Ryan Bennett

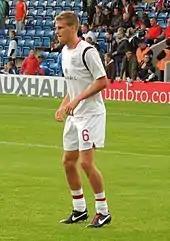
Bennett warming up for the England under-21 team in 2012

Bennett was called up for the England national under-18 team that faced Austria at Victoria Park on 16 April 2008. It was his first England call-up. He played the full game in the 2–0 victory. On 29 September 2011, Bennett was called up to the under-21 team for the first time by Stuart Pearce. He made his debut in a 2–1 win away to Norway on 10 October 2011.